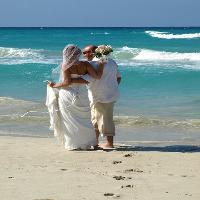
Weather: sun or clear